AMX-30

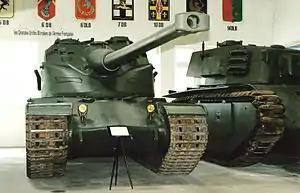
AMX 50 at the tank museum in Saumur

Development of the new tank was offered to five separate manufacturers: "Atelier de Construction d'Issy-les-Moulineaux" (AMX), "Forges et Chantiers de la Méditerranée" (FCM), Renault, "Societe Lorraine de Dietrich" (SLD-Lorraine) and "Societé d'Outillage Mécanique et d'Usinage d'Artillerie" (SOMUA). The new vehicle was based on the new post-war requirement for a single battle tank. The new vehicle was designated the AMX 50. Its hull and suspension were similar to that of the German Panther tank, which had been used by the French Army in the immediate post-war. The French government's specifications for the new tank were strongly influenced by both the Panther tank and the heavier Tiger I; specifically, the French Army was looking for a tank with the protection of the former and the firepower of the latter. Although the design borrowed from German tanks, including the Maybach engine, based on an earlier model, and the torsion bar sprung road wheels, the AMX 50 also included a number of unique features. For example, it included an oscillating turret, mounted on trunnions, which was the first of its kind. The oscillating turret consisted of two parts, one of which was mounted on the trunnions of the lower part, attached to the turret ring. The main gun was attached to the upper part, facilitating gun elevation and depression, as well as simplifying the fire control equipment and the installation of the automatic loading system. Of the three contractors, Renault withdrew from the program, while in early 1946 the French government selected AMX and SOMUA to continue the development. The prototypes were designated M4s, and AMX completed its prototype in 1949, while SOMUA would not be finished until 1956. AMX's first prototype was armed with a cannon, although a second prototype was fitted with a larger gun in July 1950 Although it was intended to put the AMX 50 into production as the standard medium tank of the Western European Union, financial reasons and the arrival of military aid from the United States in the form of 856 M47 Patton tanks caused the original program to be abandoned. In 1951 it was decided to turn the program into a heavy tank project with an even larger tank gun; though three prototypes were built, this too was abandoned in 1956, mainly due to a failure to design a powerful enough engine.